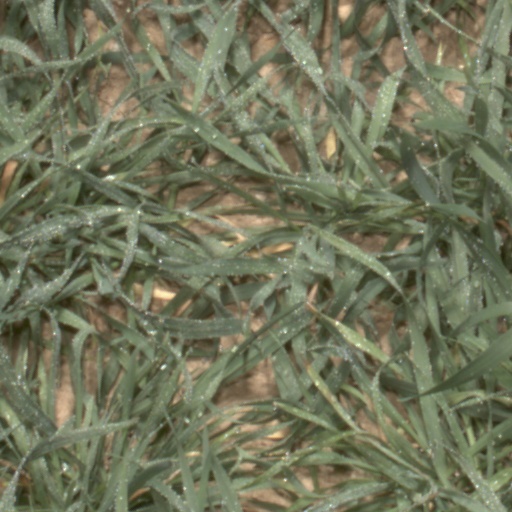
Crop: wheat